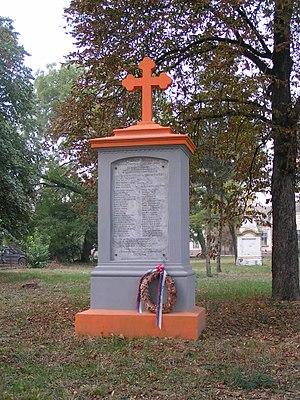
Les monuments culturels de grande importance sont les monuments de Serbie qui, par leur valeur, bénéficient d'un haut degré de protection.
Cet article recense les monuments culturels de la Ville de Novi Sad dans le district de Bačka méridionale en Serbie.